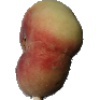
Label: Peach Flat 1